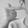
ASL letter: T